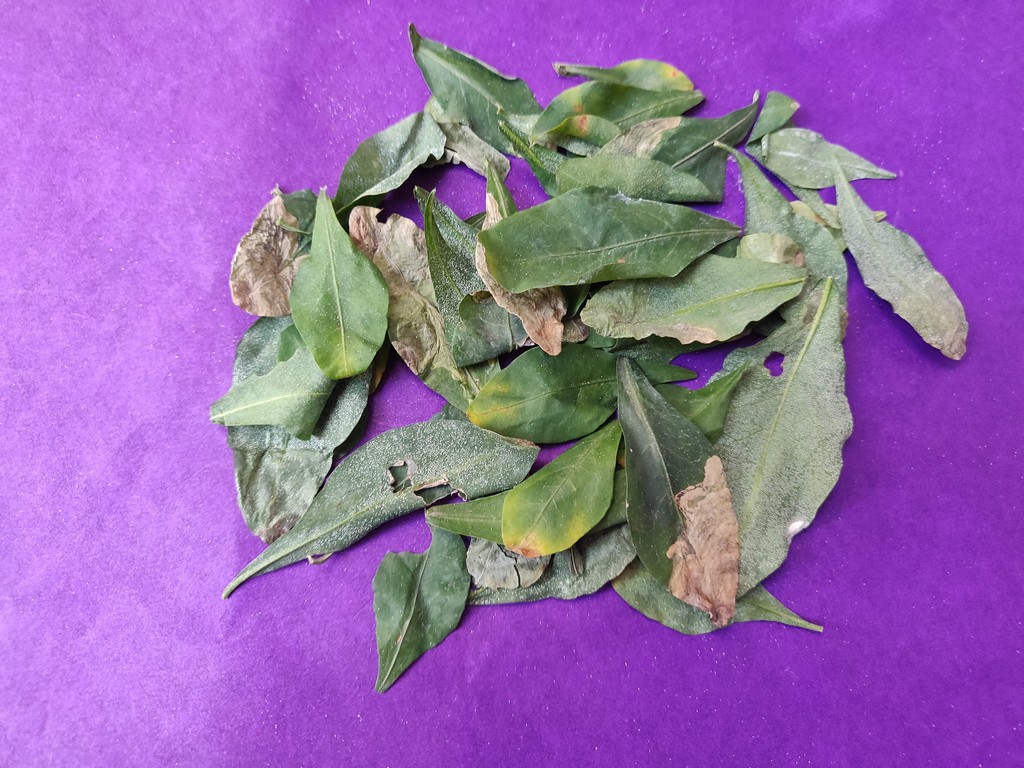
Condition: Unhealthy
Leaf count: multiple
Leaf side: unknown